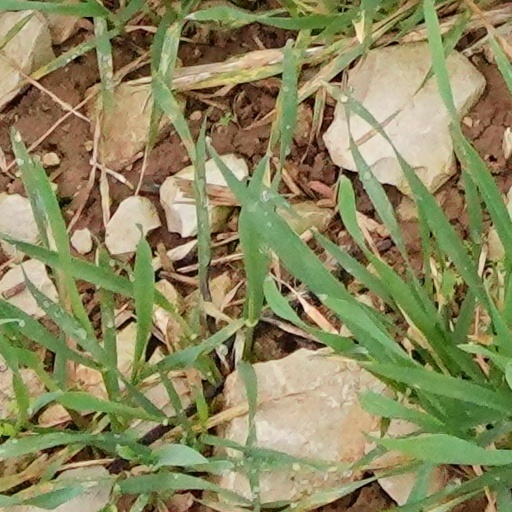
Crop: wheat